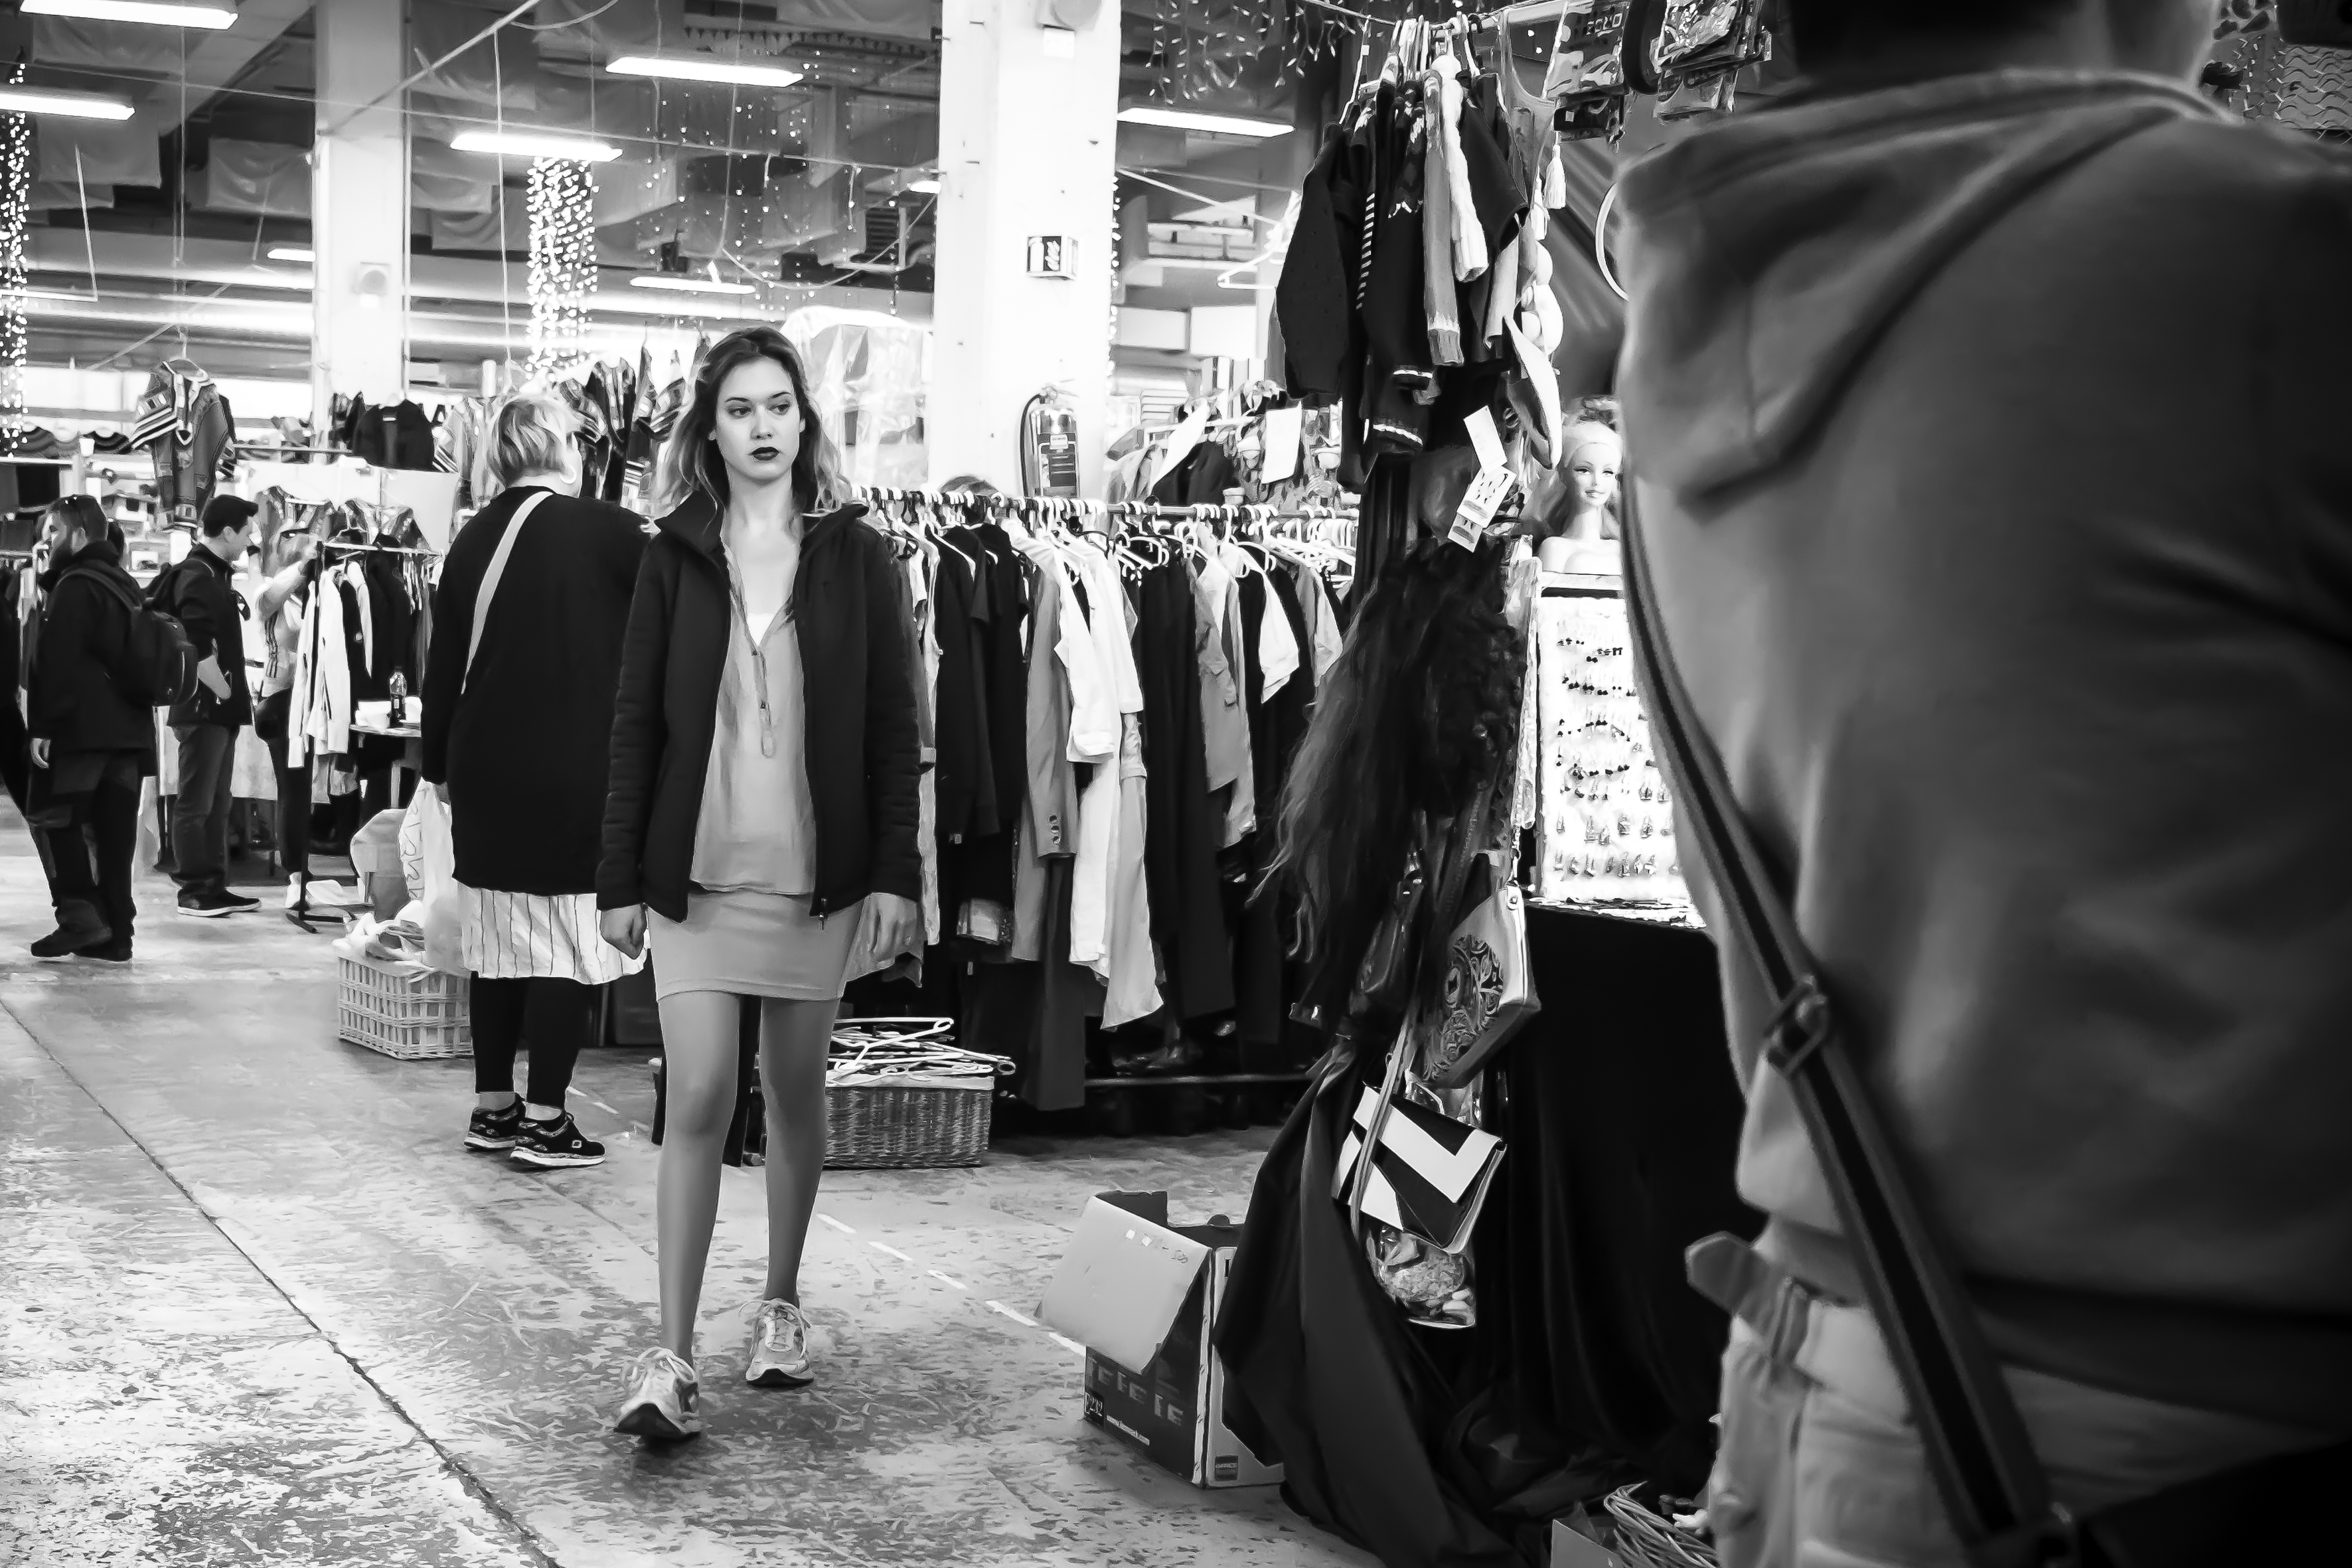
black and white, road, white, street, urban, crowd, travel, fujifilm, fashion, iceland, clothing, shopping, black, monochrome, bw, blackandwhite, blackwhite, is, infrastructure, ngc, snapshot, fuji, fujixt1, reykjavik, fujix, noireblanc, monochrome photography